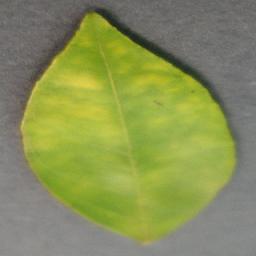
Label: Orange___Haunglongbing_(Citrus_greening)